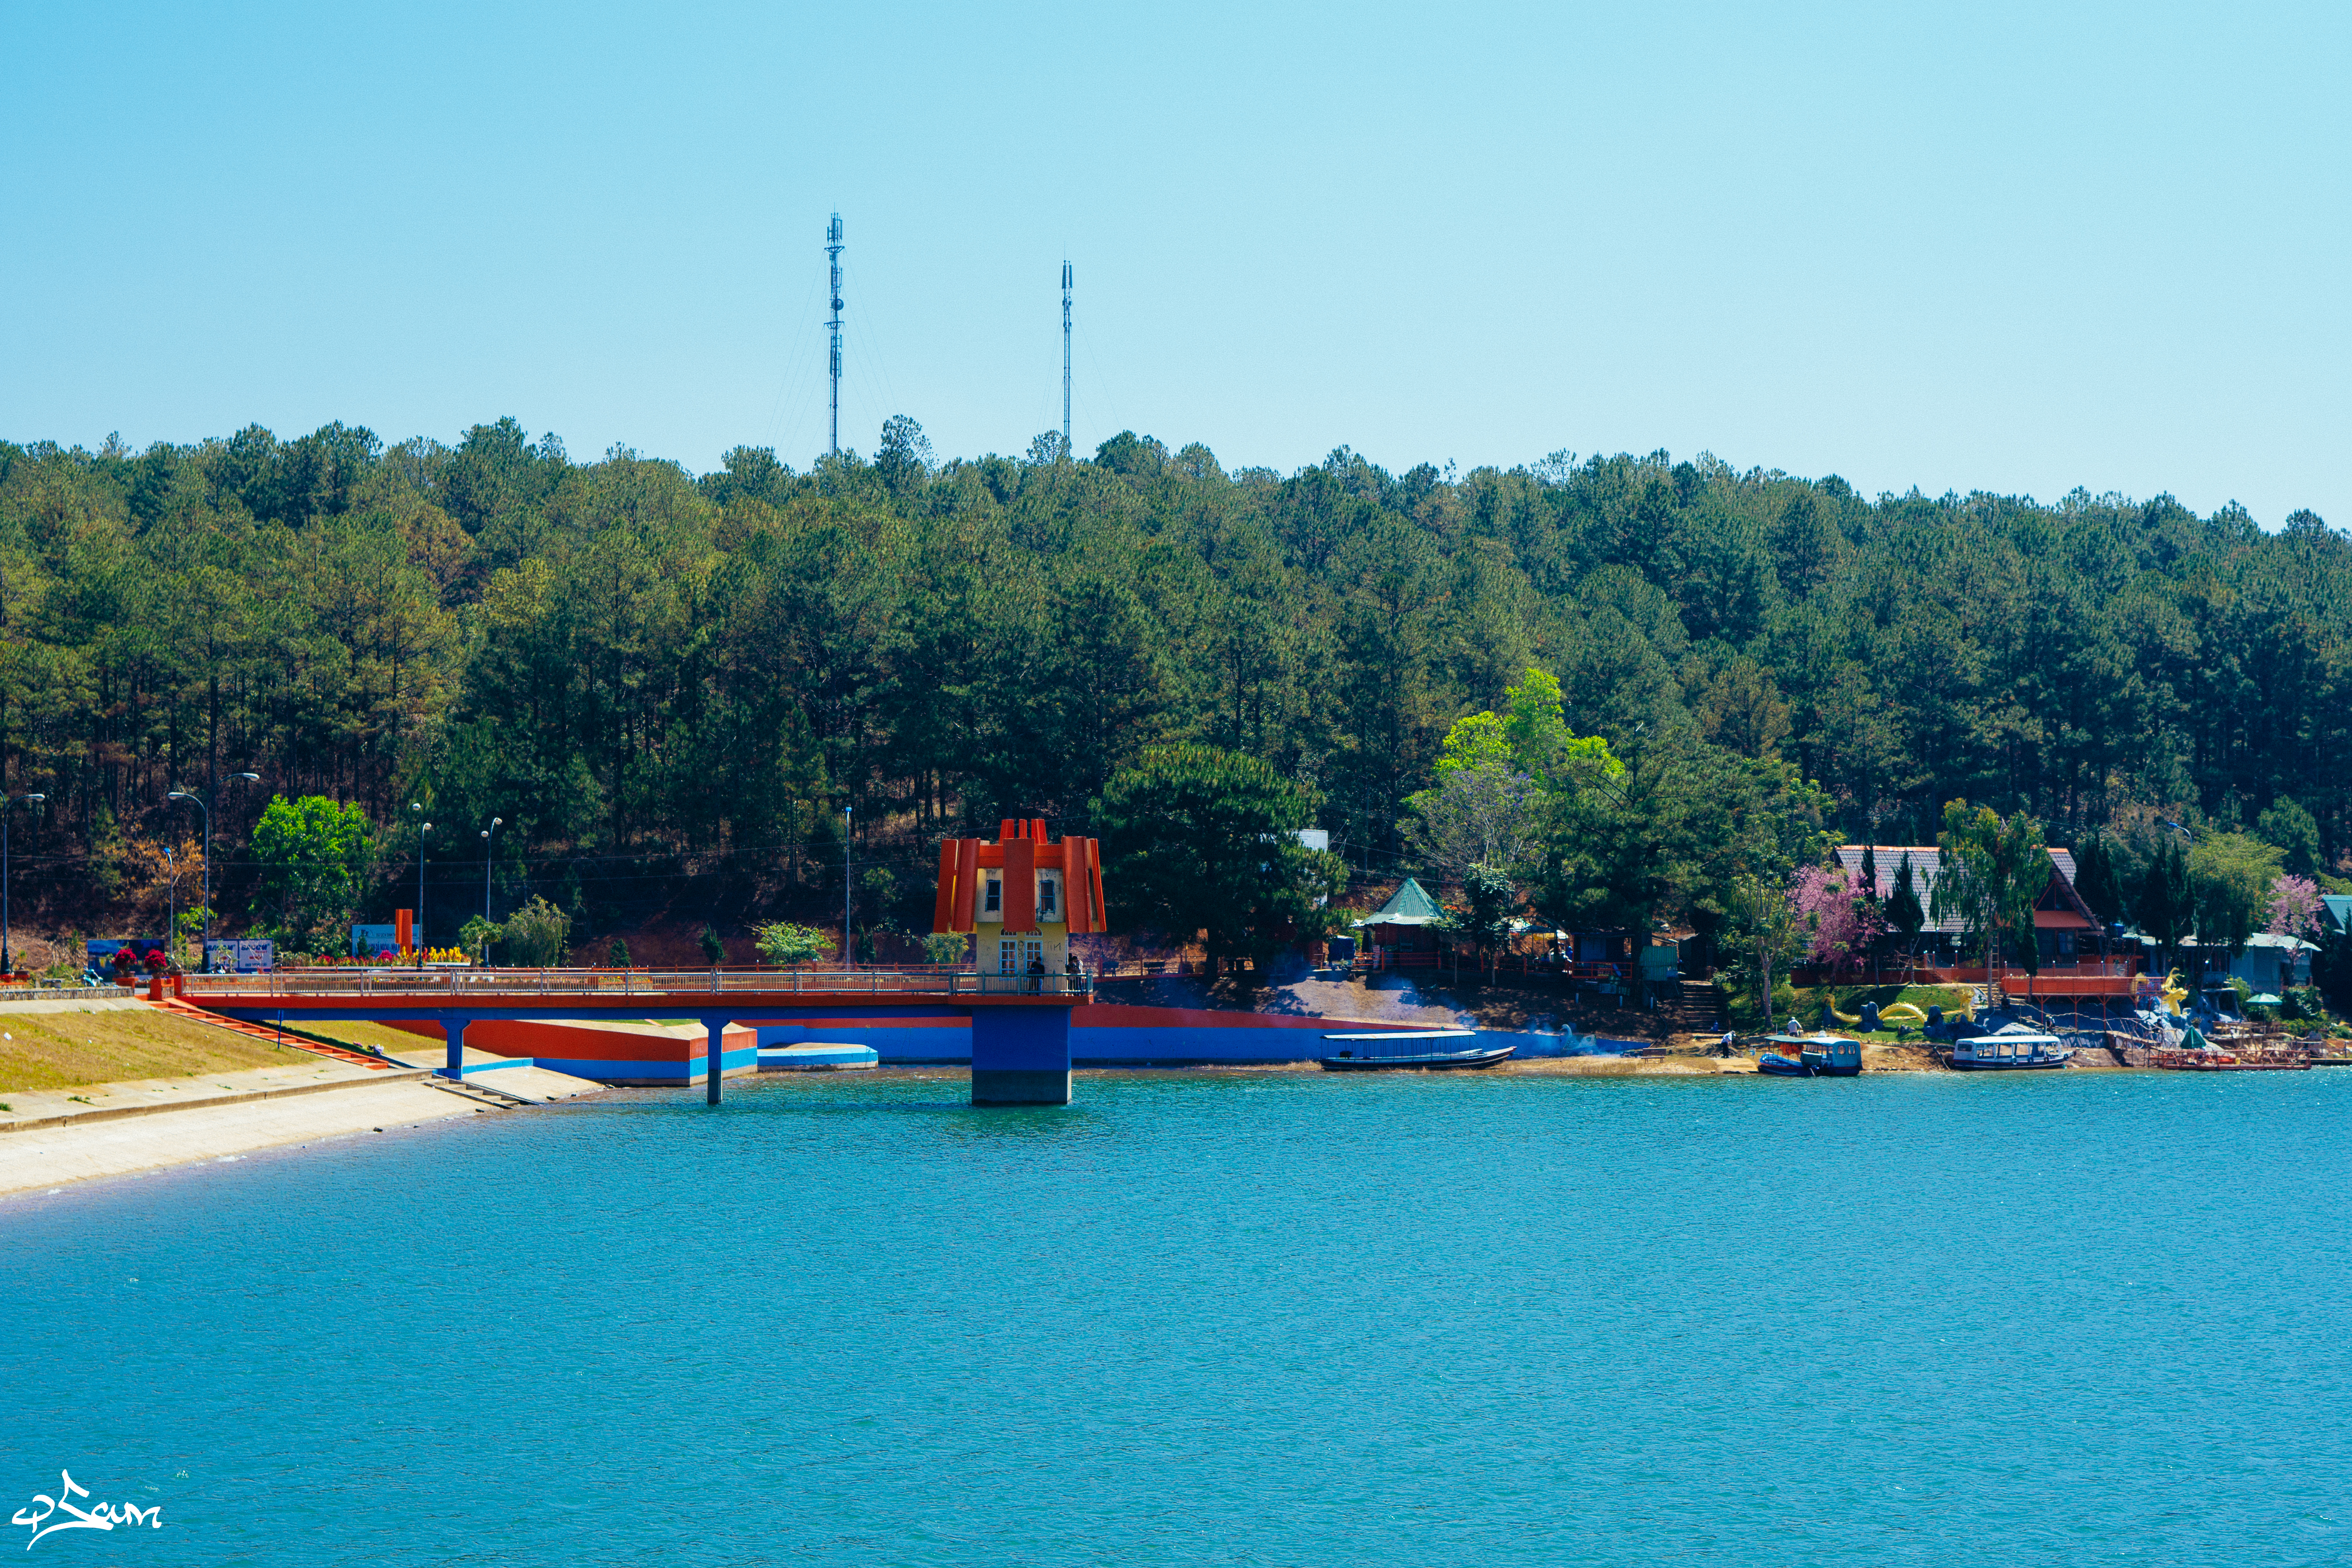
user: text: Mặt nước trong hình có màu gì?
assistant: text: Màu xanh lam (hoặc xanh ngọc)

user: text: Có bao nhiêu cột ăng-ten cao có thể nhìn thấy trên đỉnh đồi?
assistant: text: Hai

user: text: Tòa nhà nhỏ với mái đỏ đặc trưng nằm trên cây cầu là loại công trình gì?
assistant: text: Một kiểu nhà gác hoặc công trình trang trí

user: text: Hình ảnh những bức tượng rồng vàng ở bờ hồ gợi lên ý nghĩa văn hóa nào trong bối cảnh khu vực?
assistant: text: Rồng thường tượng trưng cho quyền lực, may mắn và thịnh vượng trong văn hóa Á Đông, đặc biệt là ở Việt Nam.

user: text: Miêu tả mối liên hệ tổng thể giữa kiến trúc nhân tạo (cầu, tòa nhà trên cầu) và môi trường tự nhiên (hồ, rừng, bầu trời) trong bức ảnh này?
assistant: text: Cầu và tòa nhà là những công trình nhân tạo nổi bật, màu sắc rực rỡ, được đặt giữa lòng thiên nhiên hùng vĩ của hồ và rừng cây xanh thẳm, tạo nên sự giao thoa giữa hoạt động của con người và vẻ đẹp tự nhiên, dưới bầu trời trong xanh.